Accurizing

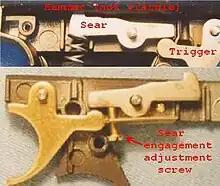
A Crosman air pistol trigger mechanism, unmodified (top) and with a sear engagement adjustment (bottom).

An adjustable trigger may have ways to adjust all of these stages, plus trigger location. For example, a first stage or takeup adjustment might include weight and travel, a second stage or sear engagement adjustment might include weight and travel, and a trigger stop adjustment would limit the overtravel.